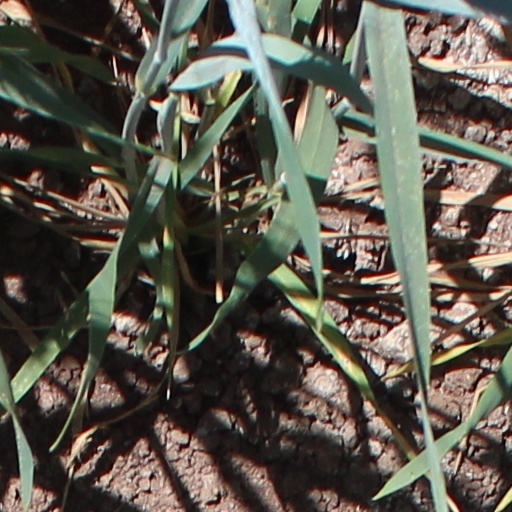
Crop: wheat